Chhota Ghallughara

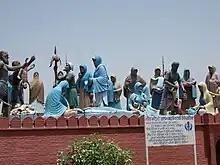
Diorama statues depicting the massacre of 1746 from Mehdiana Sahib

It was in this atmosphere of persecution that the "Chhōṭā Ghallūghārā" took place in 1746. Early in that year, Sukha Singh joined hands with Sardar Jassa Singh Ahluwalia who was the supreme leader of the Dal Khalsa pushing towards the Eminabad territory of Gujranwala district. Jaspat Rai, the local faujdar was killed in an encounter with the roving band of Sikhs. Jaspat's brother, Lakhpat Rai, who was a dewan (revenue minister) at Lahore, vowed his revenge.